George Fisher Chipman

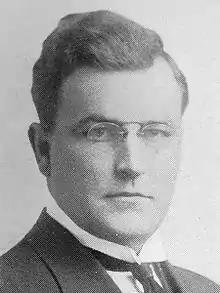

George Fisher Chipman (18 January 1882 – 26 December 1935) was a Canadian journalist who edited the "Grain Growers' Guide" for many years. The paper was the official organ of the provincial grain growers' associations in the Canadian prairies, and became the mostly widely circulated farmers' paper in the region.